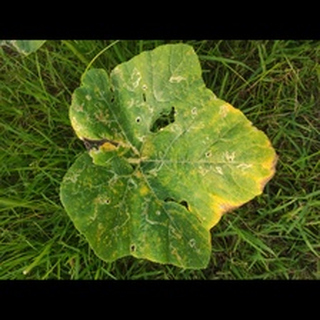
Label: pumpkin_downy_mildew